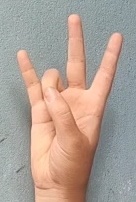
ASL sign: 7